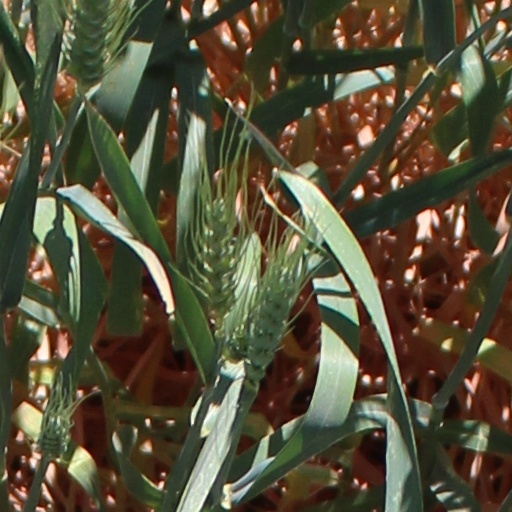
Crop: wheat